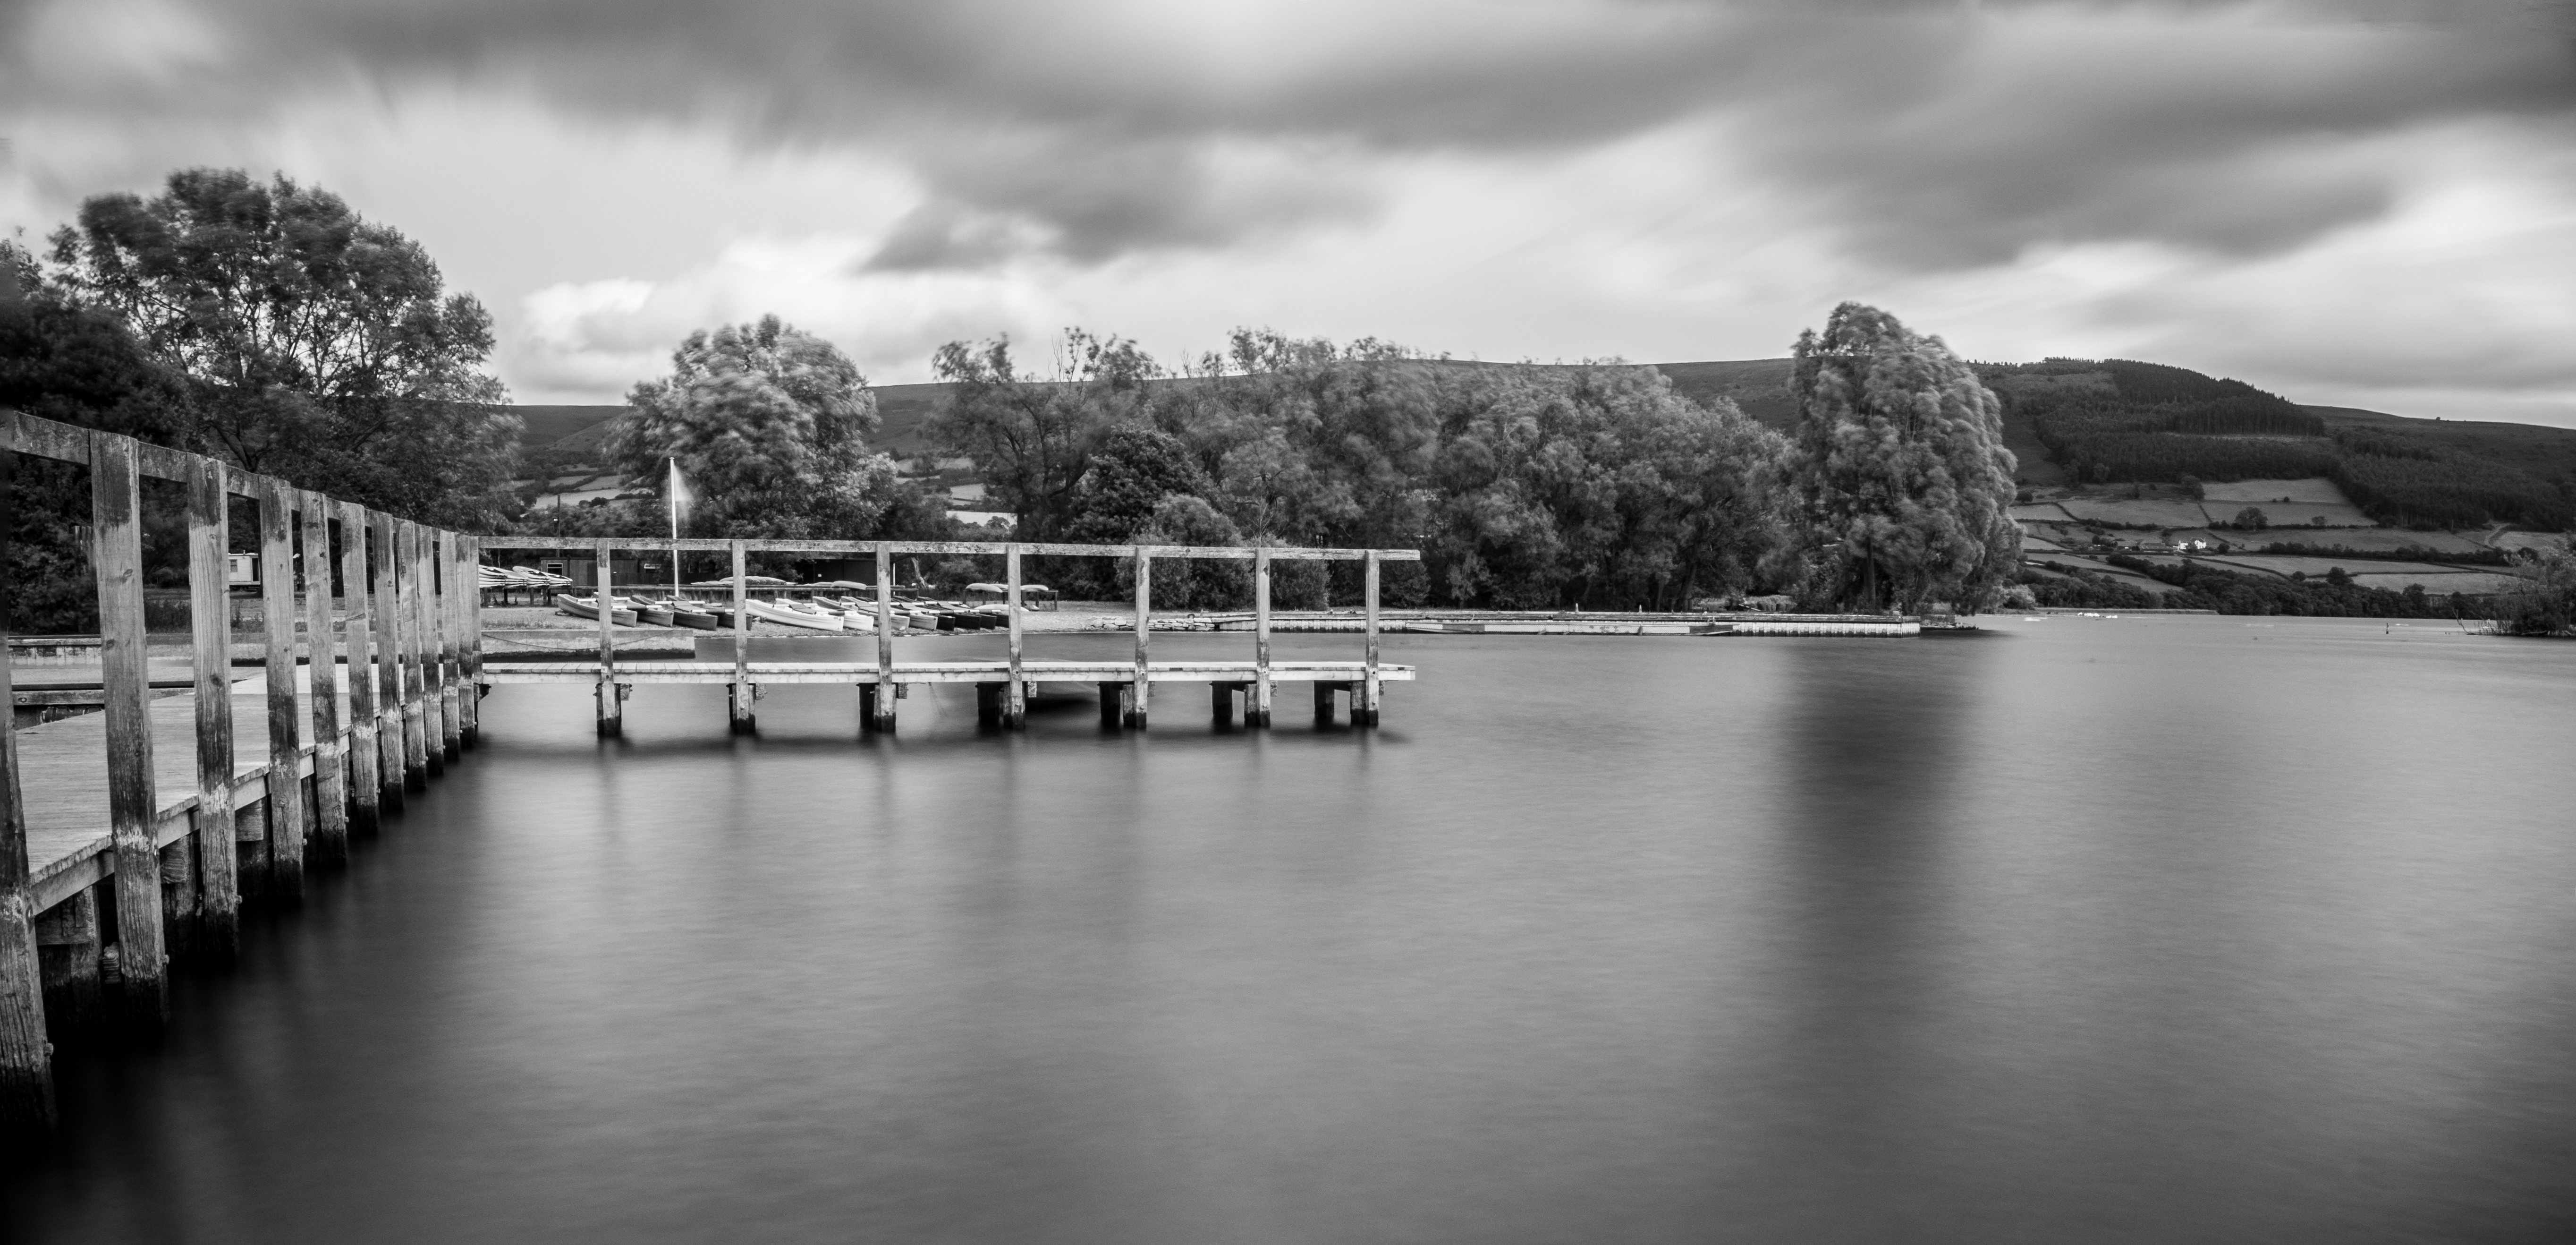
water, black and white, bridge, photography, river, reflection, monochrome, monochrome photography